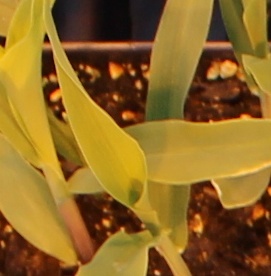
Label: Corn